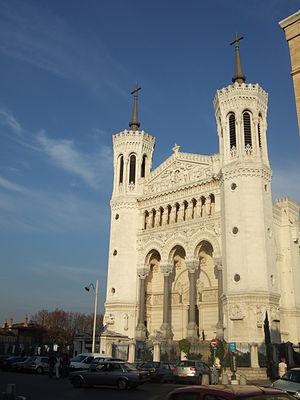
Il existe 171 basiliques mineures en France.